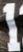
Number: 1